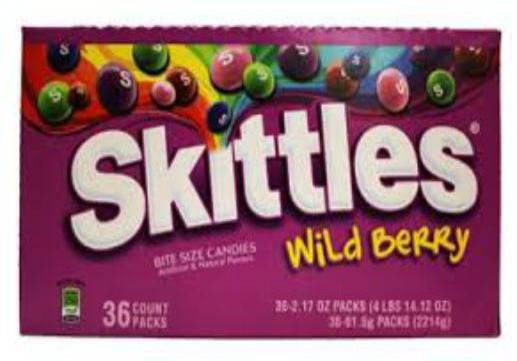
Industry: Food